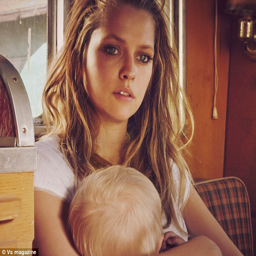
struggling to survive : the film 's theme is poignant given that golfer spent her formative years living in public housing with her single mother